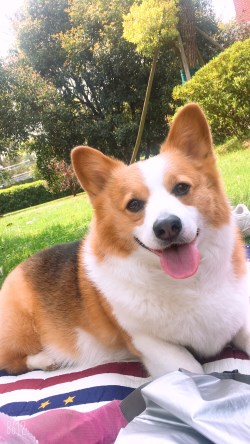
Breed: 2909-n000116-Cardigan